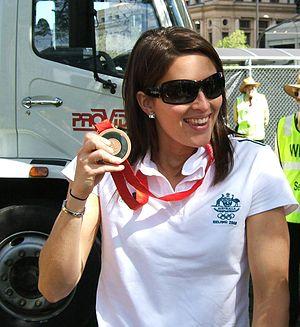
Suzie Fraser, née le 27 août 1983 à Brisbane, est une joueuse australienne de water-polo.